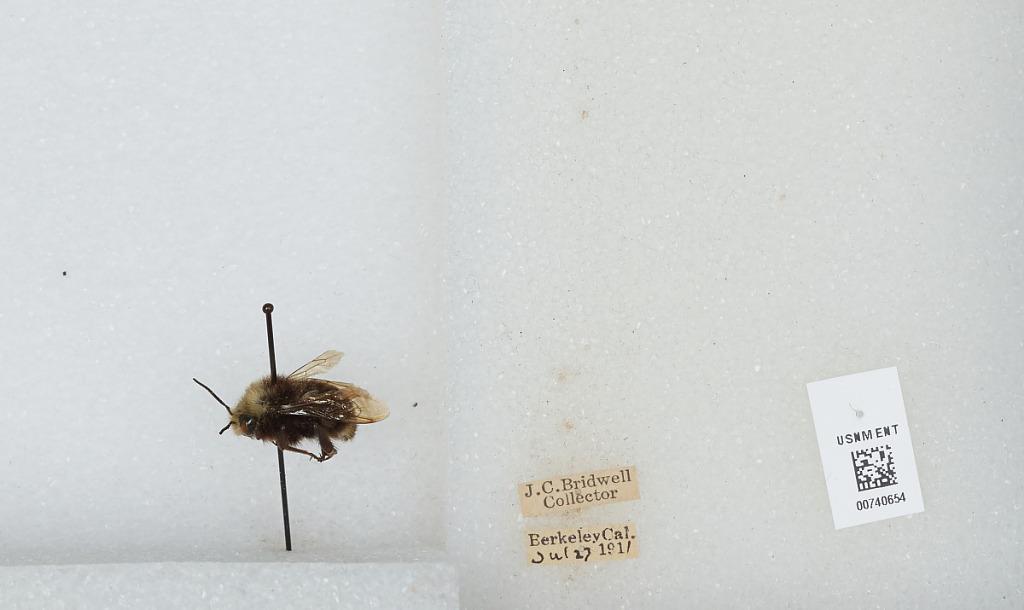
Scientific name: Bombus (Pyrobombus) vosnesenskii Radoszkowski
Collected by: J. Bridwell
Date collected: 1911-7-27
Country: United States
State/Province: California
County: Alameda
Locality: Berkeley
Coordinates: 37.8717, -122.273